Fulgencio Batista

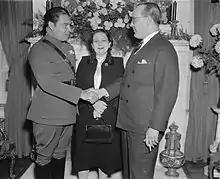
Batista (left) with his first wife Elisa Godinez-Gómez on a 1938 visit to Washington, D.C., greeting the Cuban ambassador, Pedro Fraga

In 1933, Batista led an uprising called the Sergeants' Revolt, as part of the coup that overthrew the government of Gerardo Machado. Machado was succeeded by Carlos Manuel de Céspedes y Quesada, who lacked a political coalition that could sustain him and was soon replaced.